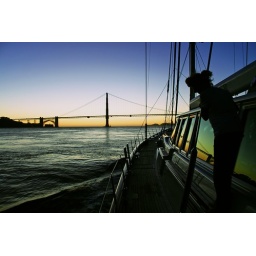
heading under golden gate bridge at sunset